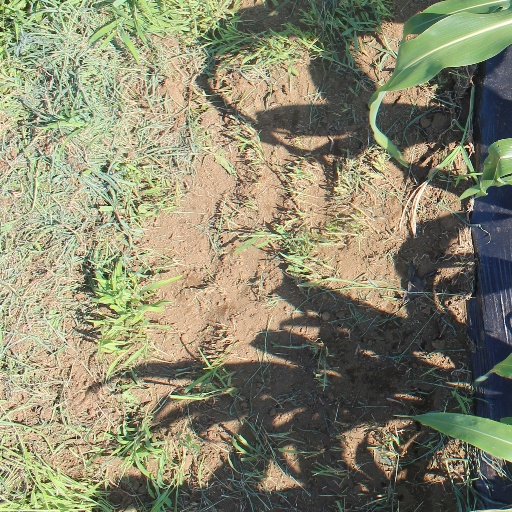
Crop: sorghum